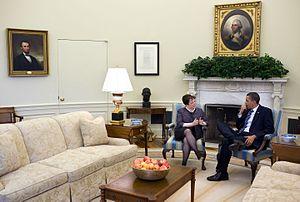
Elena Kagan, née le 28 avril 1960 à Manhattan, est une juriste américaine, adjointe au conseiller juridique de la Maison-Blanche et vice-présidente du Conseil de politique intérieure de 1995 à 1999, sous la présidence de Bill Clinton, puis doyenne de la faculté de droit de Harvard entre 2003 et 2009. Elle est la première femme à être nommée Avocat général des États-Unis entre 2009 et 2010 et la quatrième femme à siéger à la Cour suprême des États-Unis où elle a été nommée par le Président Obama le 7 août 2010.